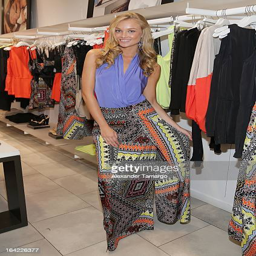
person participates in the destination style special event